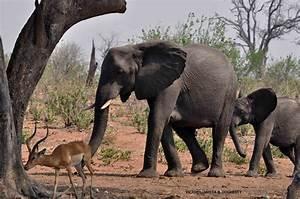
elephant